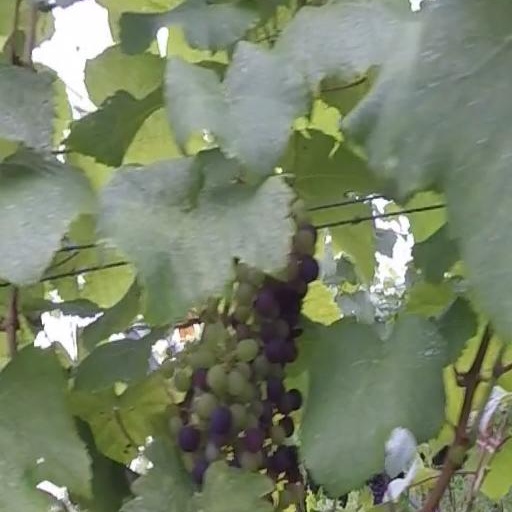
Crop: grape